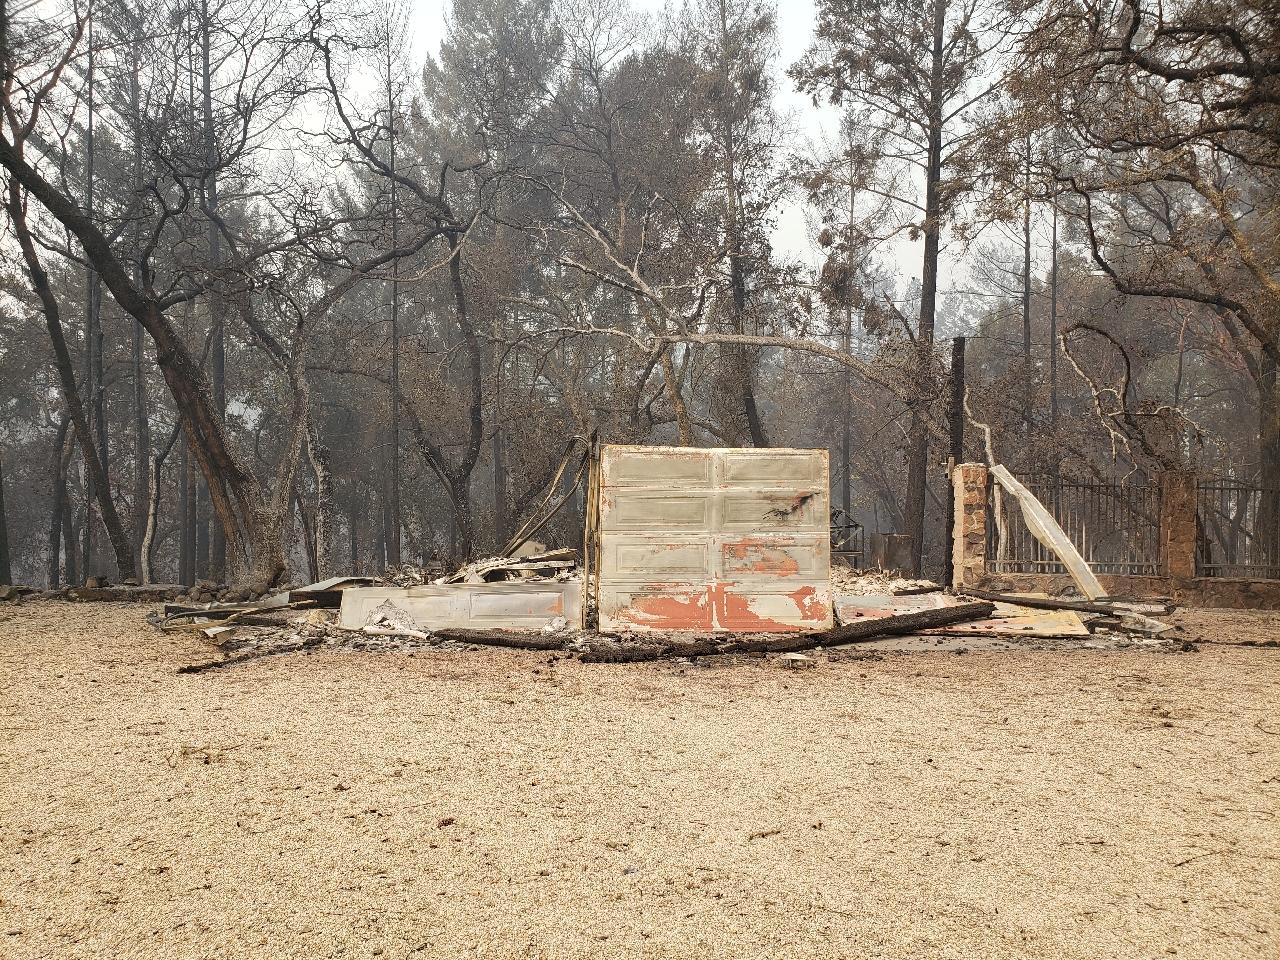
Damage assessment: destroyed